Ulrich Wickert

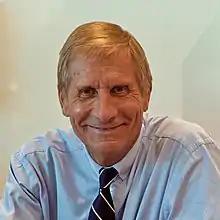
Wickert in 2011

Ulrich Wickert (born 2 December 1942) is a Japanese-born German journalist. He is one of the best-known broadcasters in Germany.